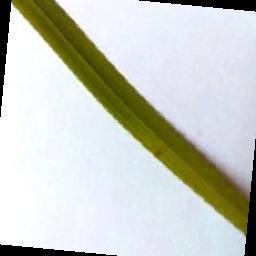
Label: Rice___Brown_Spot